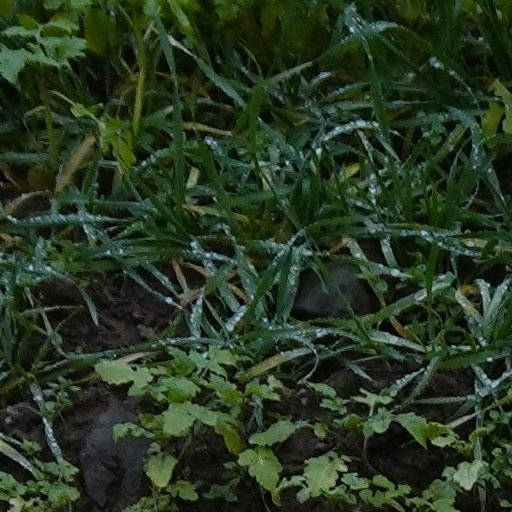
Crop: wheat